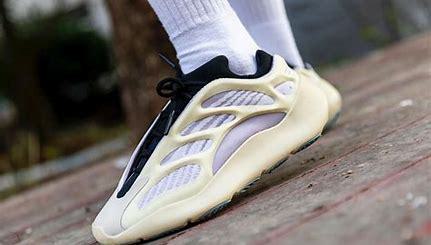
Brand: Adidas
Model: Yeezy